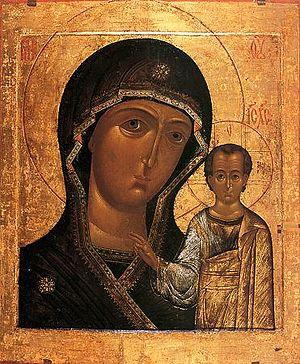
L'icône de Notre-Dame de Kazan est une icône particulièrement révérée par l'Église orthodoxe, spécialement par l'Église russe. Elle date de 1572. Elle est aussi vénérée par les catholiques, bien que sa fête soit exclusivement inscrite au calendrier liturgique orthodoxe. Deux grandes cathédrales lui sont vouées à Moscou et à Saint-Pétersbourg. Elle est fêtée le 21 juillet et le 4 novembre.
L'Église orthodoxe russe ou patriarcat de Moscou est la juridiction canonique autocéphale de l'Église orthodoxe de Russie et, de fait, d'une partie de la diaspora russe.